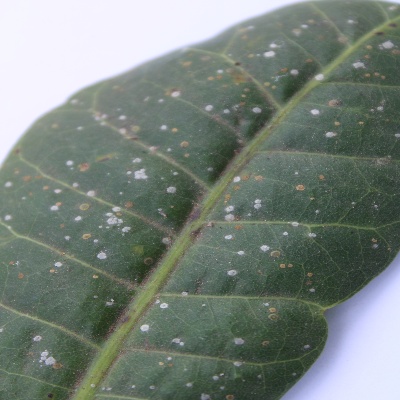
Crop: Cashew
Condition: red rust